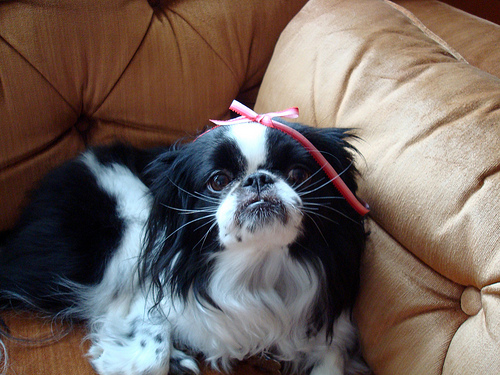
Breed: japanese chin